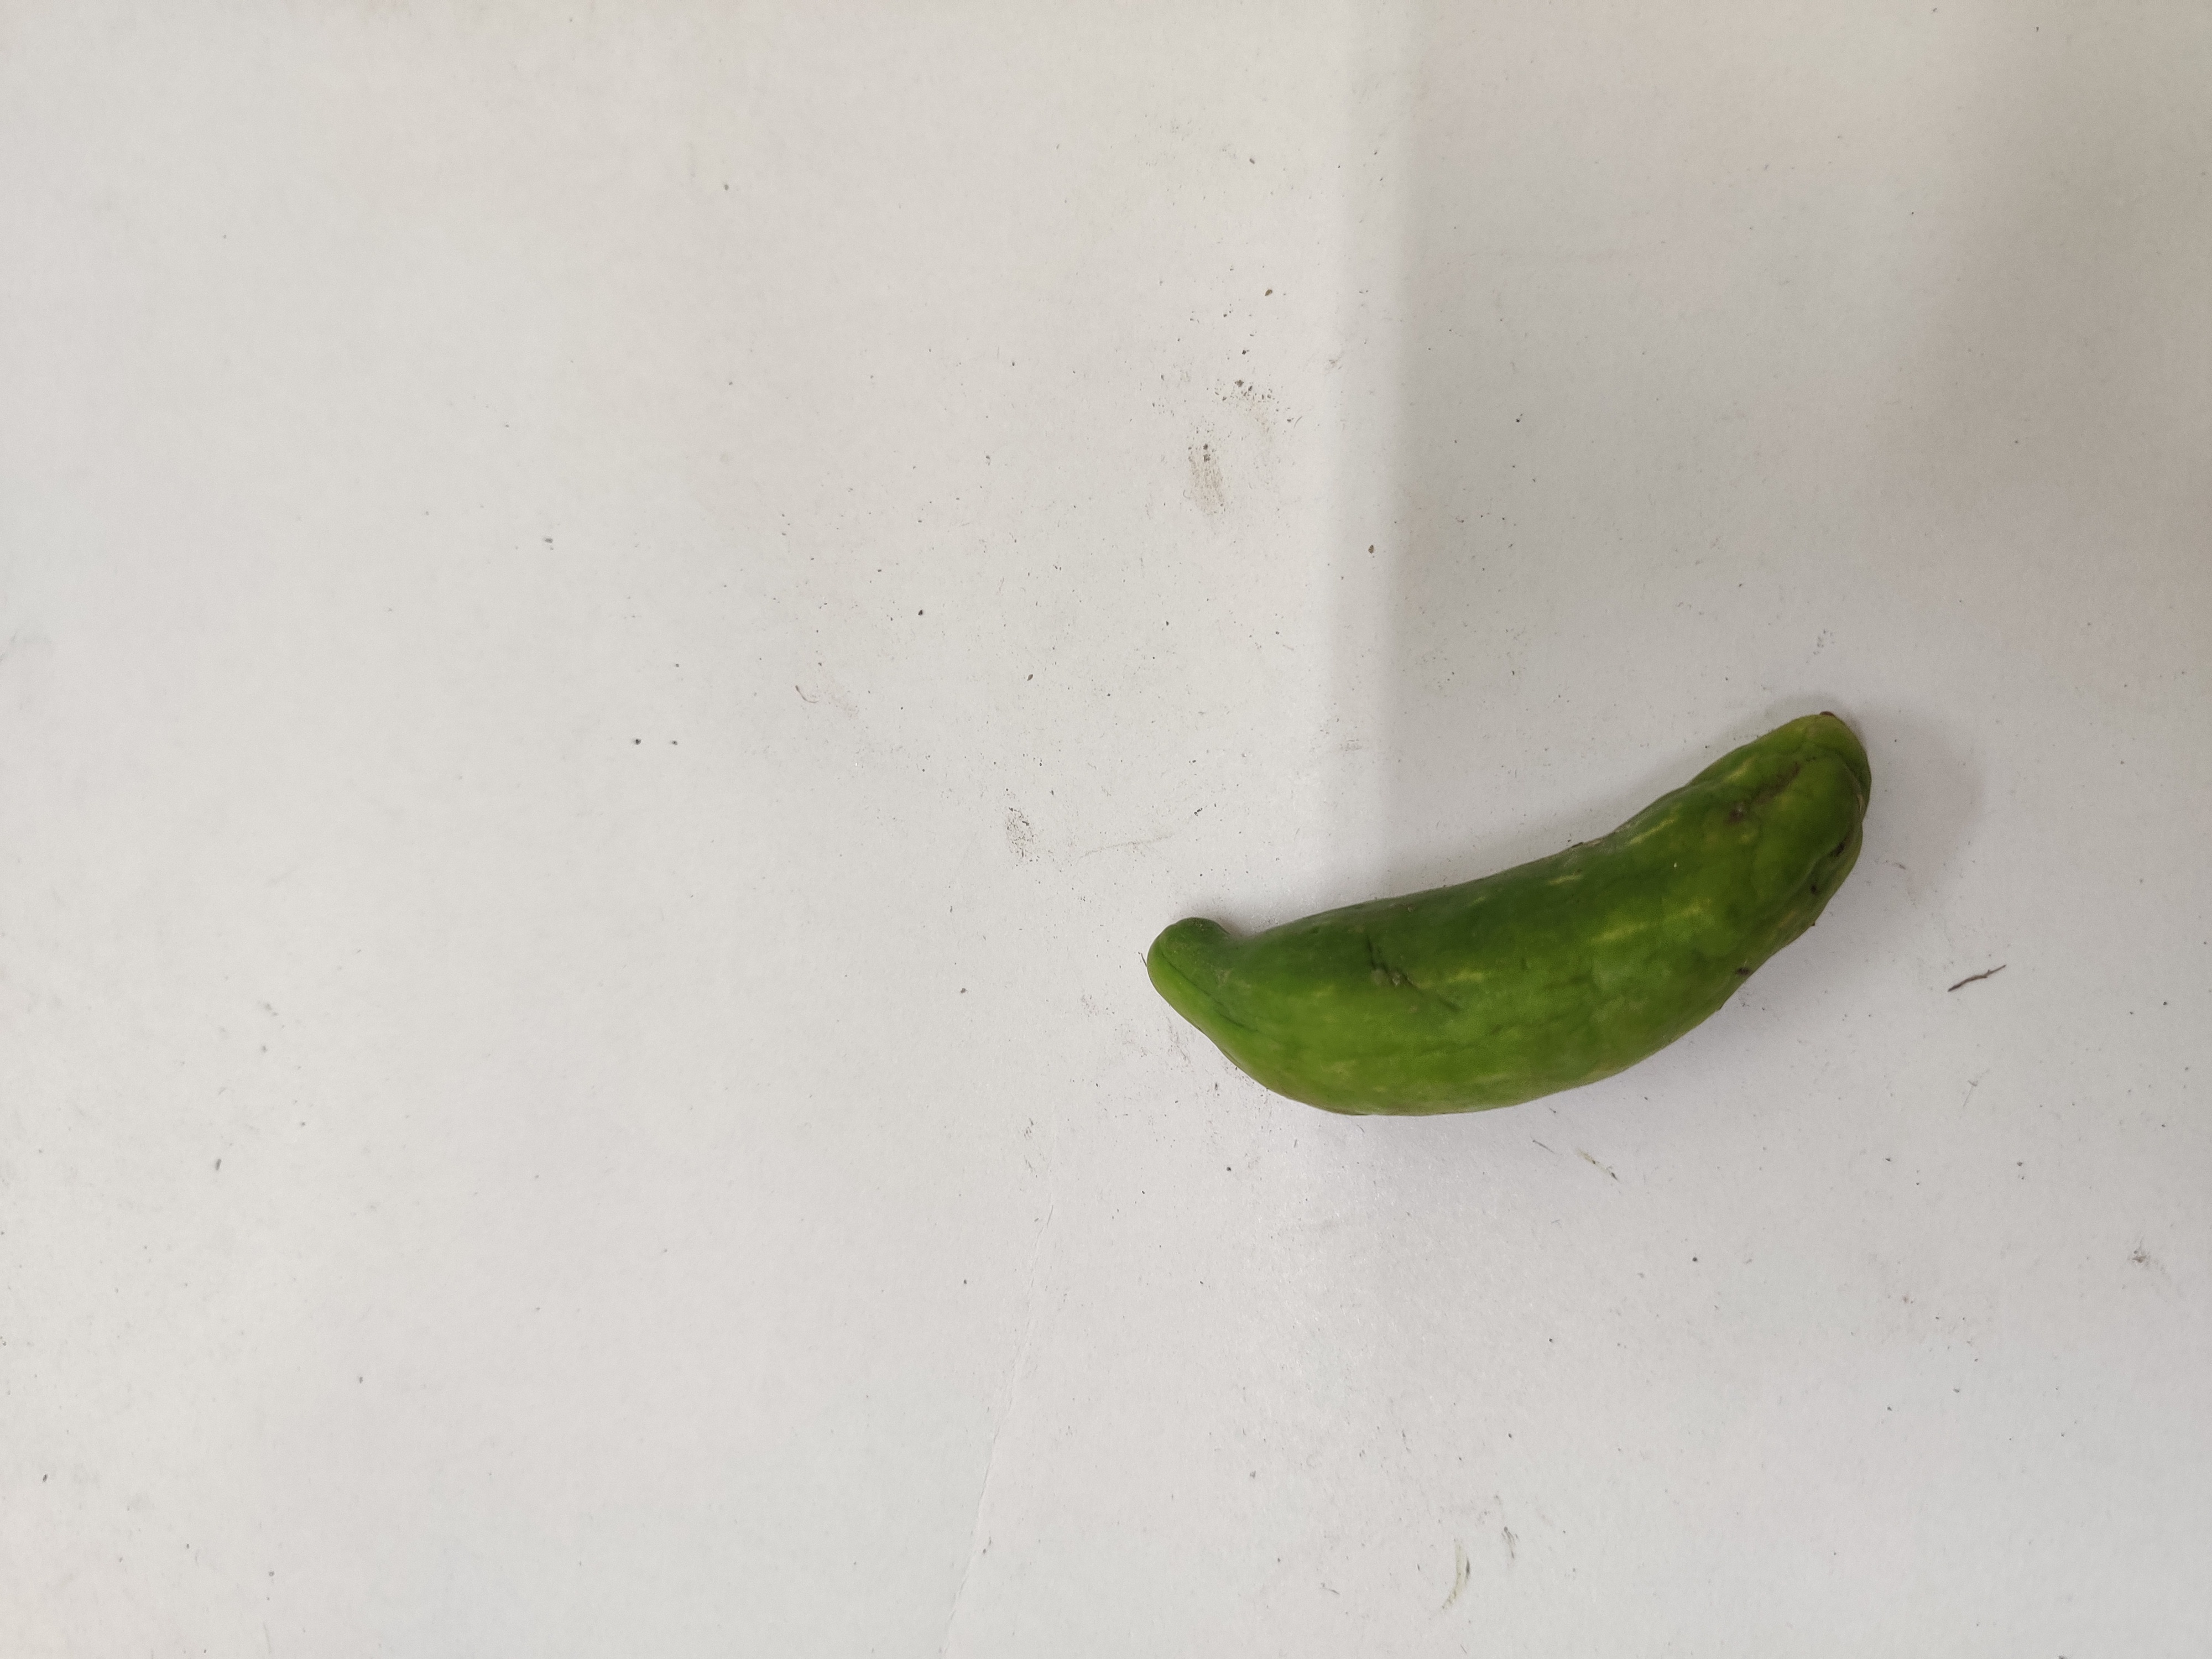
Crop: Ivy Gourd
Condition: Damaged